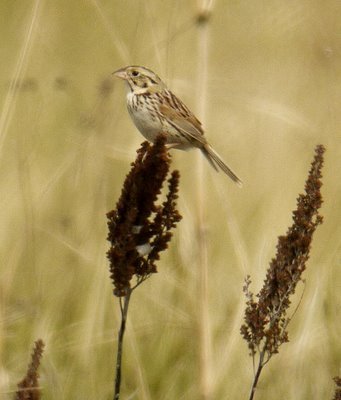
the birds have a small bill and a small eyering.
this little bird has a mostly brown speckled appearance.
the bird has a small bill that is light brown.
a small sized bird that has tones of brown with a medium sized bill
this little bird has a speckled breast and belly with a white eyebrow, and short pointy bill.
this particular bird has a white belly and breast and brown strips on its sides
this bird has wings that are brown and has a white bellya very small cocoa-colored bird on top of a plant, with clusters of dark brown blotches on his back and chest.
the bird has a black eyering, spotted belly and small bill.
a small bird with brown speckles and pointed beak.
Species: Le Conte Sparrow